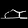
Label: Sandal